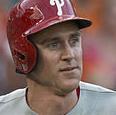
Age: 36